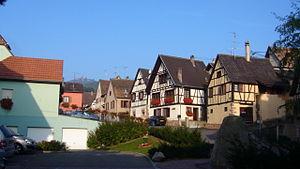
Orschwiller est une commune française située dans le département du Bas-Rhin, en région Grand Est.